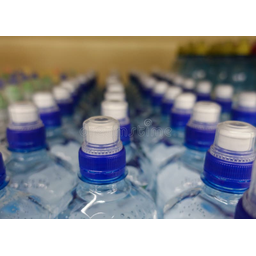
Label: bottles